Digital raster graphic

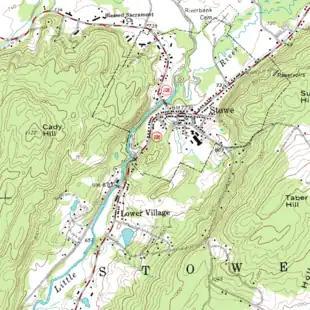
A small portion of a USGS DRG

A digital raster graphic (DRG) is a digital image resulting from scanning a paper USGS topographic map for use on a computer. DRGs created by USGS are typically scanned at 250 dpi and saved as a TIFF. The raster image usually includes the original border information, referred to as the "map collar". The map file is UTM projected and georeferenced to the surface of the Earth. DRG's are regularly used in GIS applications. DRGs were first produced in 1995.